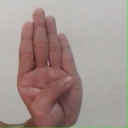
अक्षर: ब